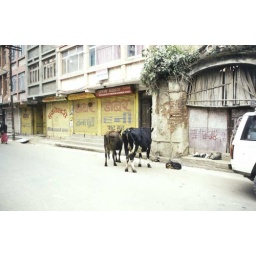
cows with dogs in street